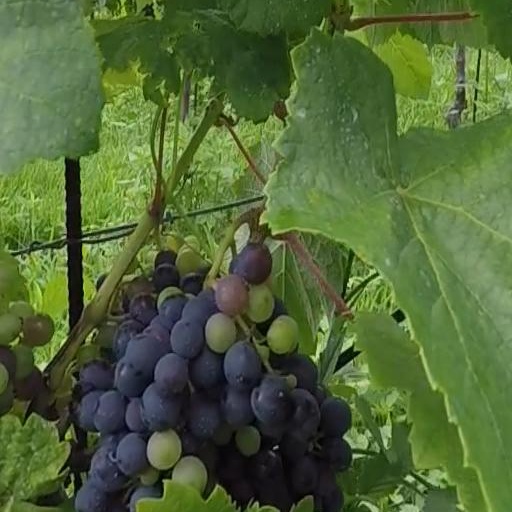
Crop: grape